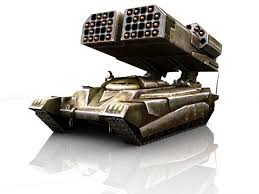
Label: TOS-1